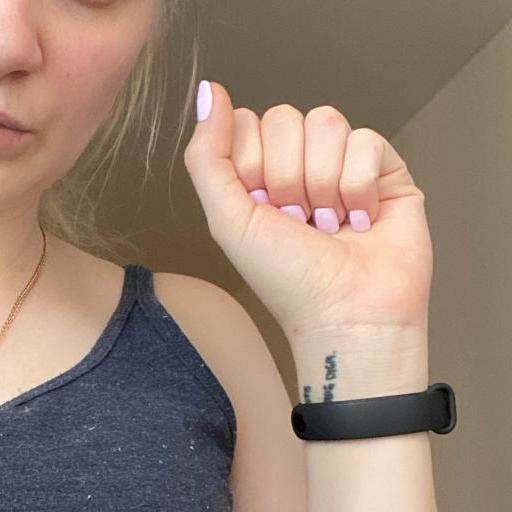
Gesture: fist